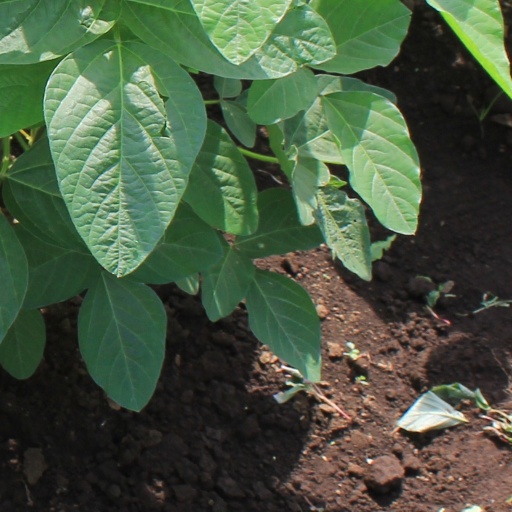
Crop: soybean